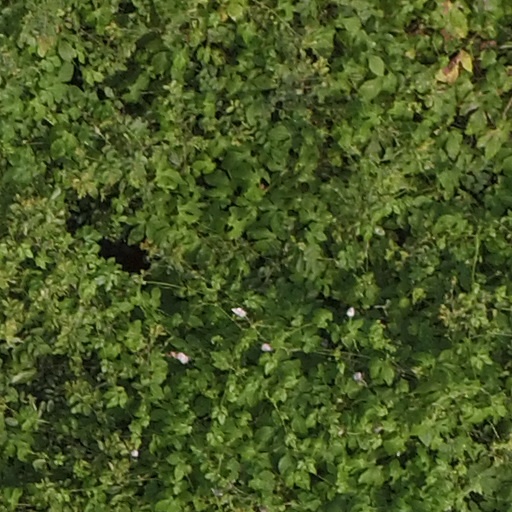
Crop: maize; corn